Moira (horse)

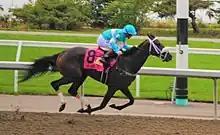
Moira at the 2022 Queen's Plate

Moira (foaled April 11, 2019) is a Canadian-bred Thoroughbred racehorse who won the 2022 Woodbine Oaks and Queen's Plate. She set a track record in the Queen's Plate while becoming the 38th filly to win the race.